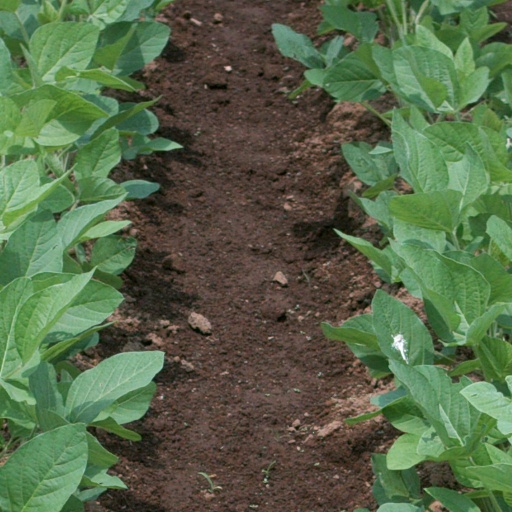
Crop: soybean